Harriet Phipps

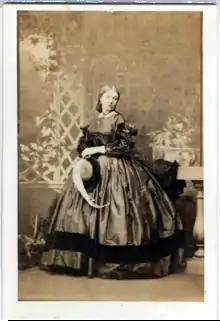
Harriet Lepel Phipps photography by Camille Silvy

The Hon. Harriet Lepel Phipps, VA (22 January 1841– 7 March 1922) was an English courtier who served as a confidential attendant of Queen Victoria.